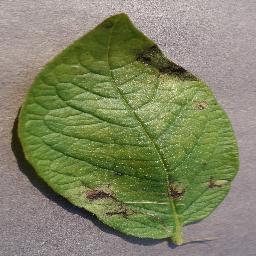
Label: Potato___Late_blight